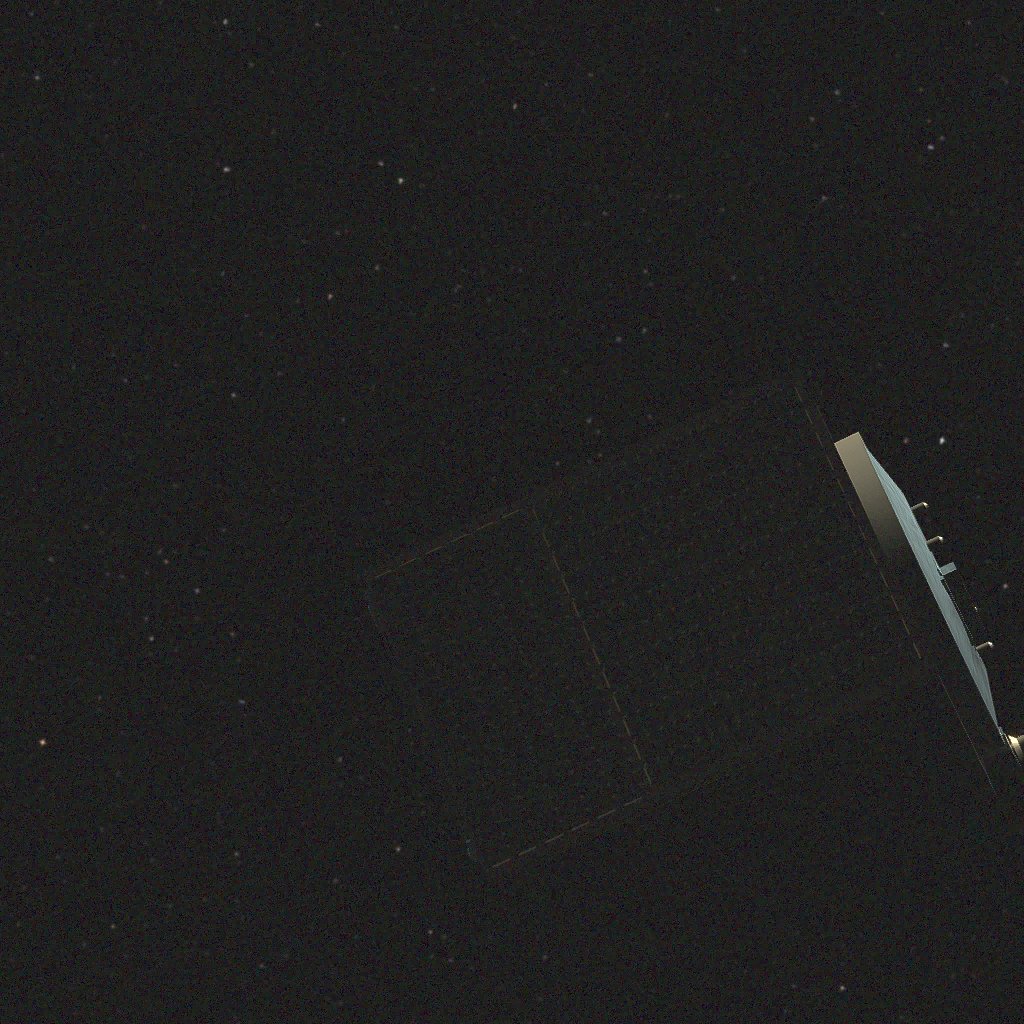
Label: cheops